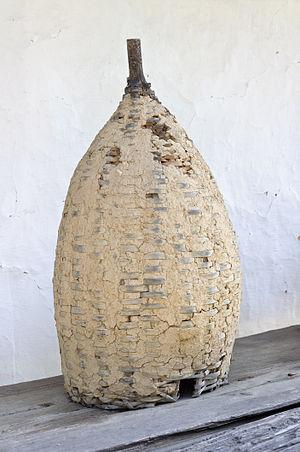
Ruche traditionnelle en osier recouvert de torchis - musée en plein air de Bran Muzeul Satului Branean (județ de Brașov, Transylvanie, Roumanie)
Une ruche est une structure presque fermée abritant une colonie d'abeilles. L’intérieur de la ruche est composé de rayons formés par des cellules hexagonales de cire d'abeille. Les abeilles utilisent ces cellules pour le stockage de la nourriture, et pour le renouvellement de la population.